Thomas Skinner (British Army officer, born 1804)

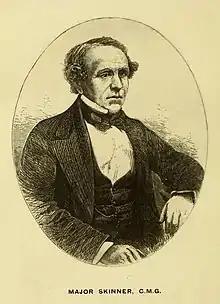

Skinner was born in St. John's, Newfoundland, on 22 May 1804, to William Thomas Skinner, a lieutenant-colonel in the Royal Artillery, and his second wife Mary, daughter of Dr Monier of the Royal Artillery. In 1811, he moved to England with his father and studied in Shaftesbury, Dorsetshire. Dissatisfied with education, he went to Ceylon in 1819 to visit his father who was stationed in Trincomalee. There he was commissioned in Ceylon Rifle Regiment as a second lieutenant. His first job was to carry a platoon of soldiers from Trincomalee to Colombo, shortly after the 1818 rebellion that was not completely suppressed yet.